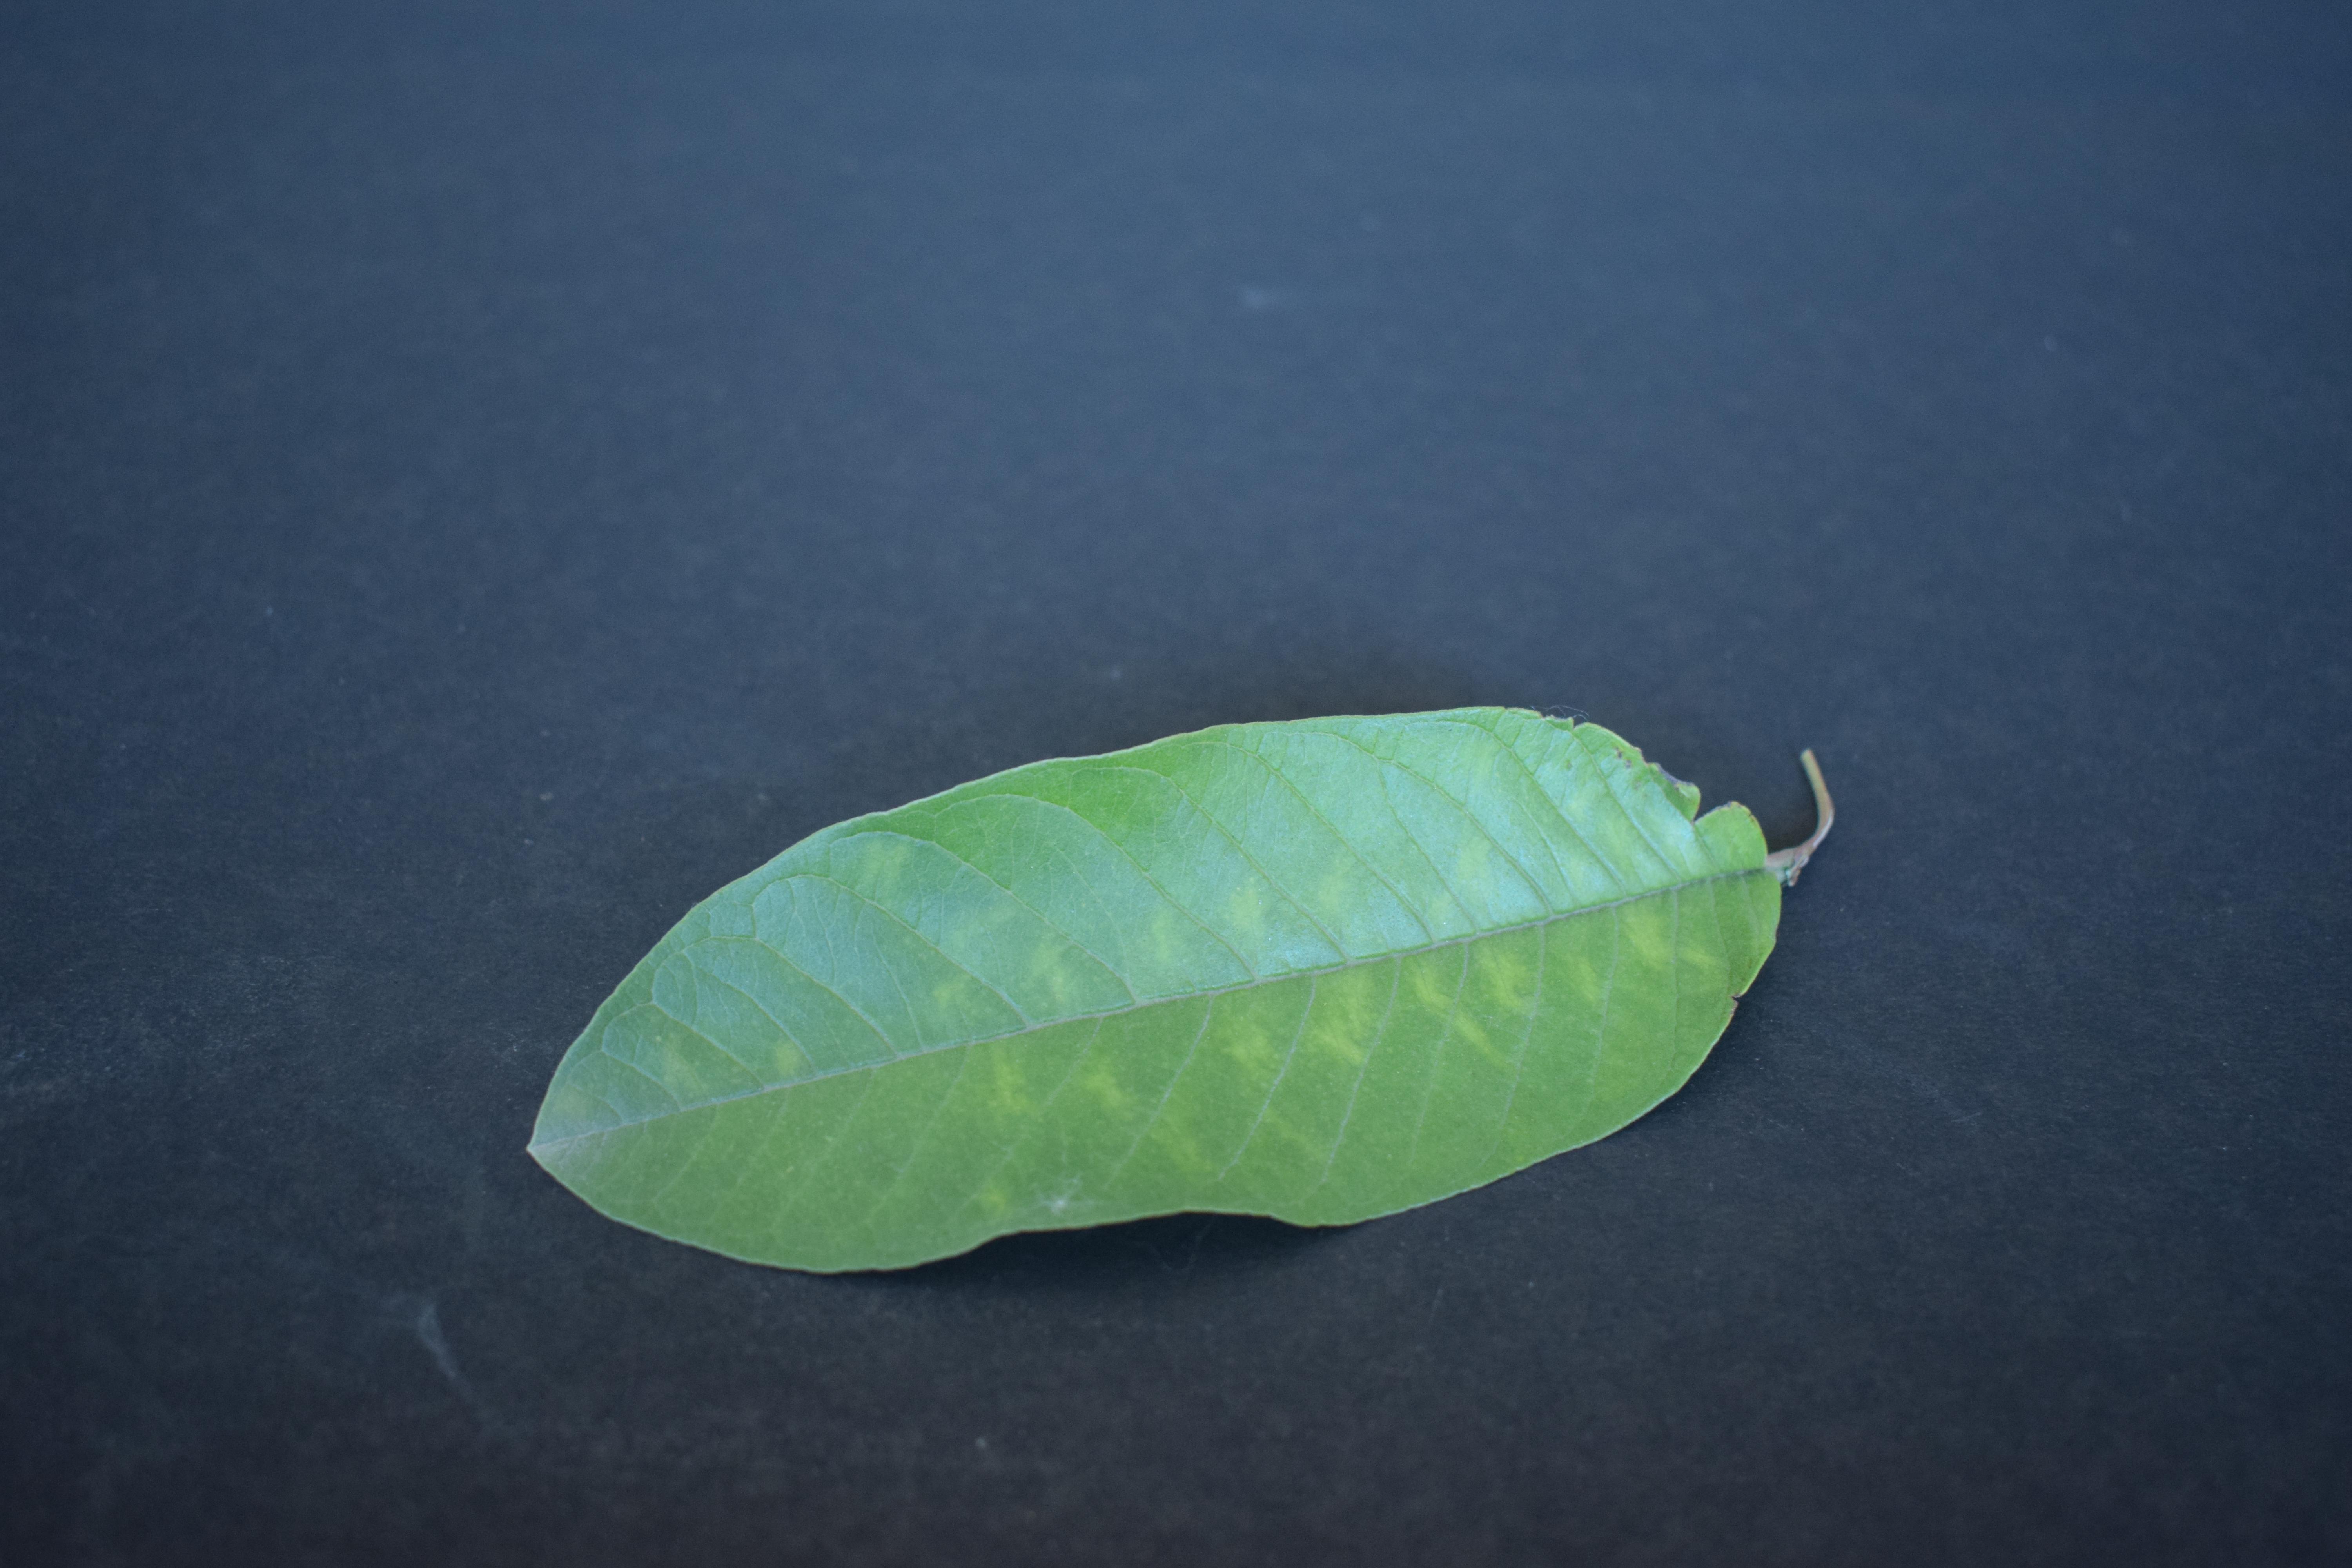
Plant species: Guava